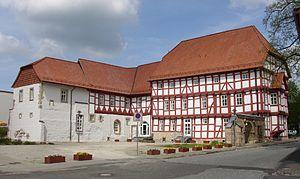
Leinefelde-Worbis est une ville allemande située dans l'arrondissement d'Eichsfeld en Thuringe. La ville est née le 16 mars 2004 de l'union des villes de Leinefelde et Worbis avec les communes de Breitenbach et Wintzingerode. Elle est la plus vaste et la plus peuplée de l'arrondissement devant son chef-lieu Heilbad Heiligenstadt et le centre économique et administratif de l'est de l'arrondissement.